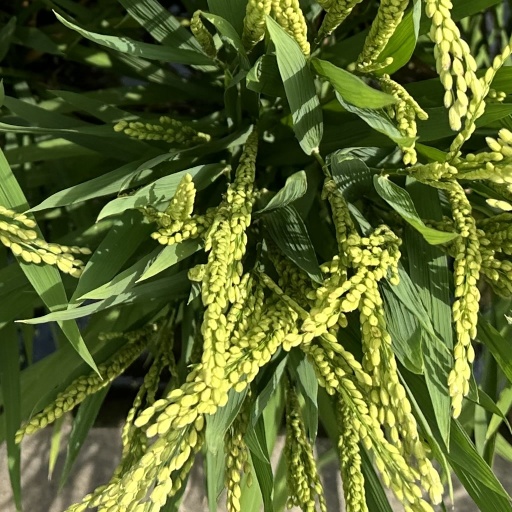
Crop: rice